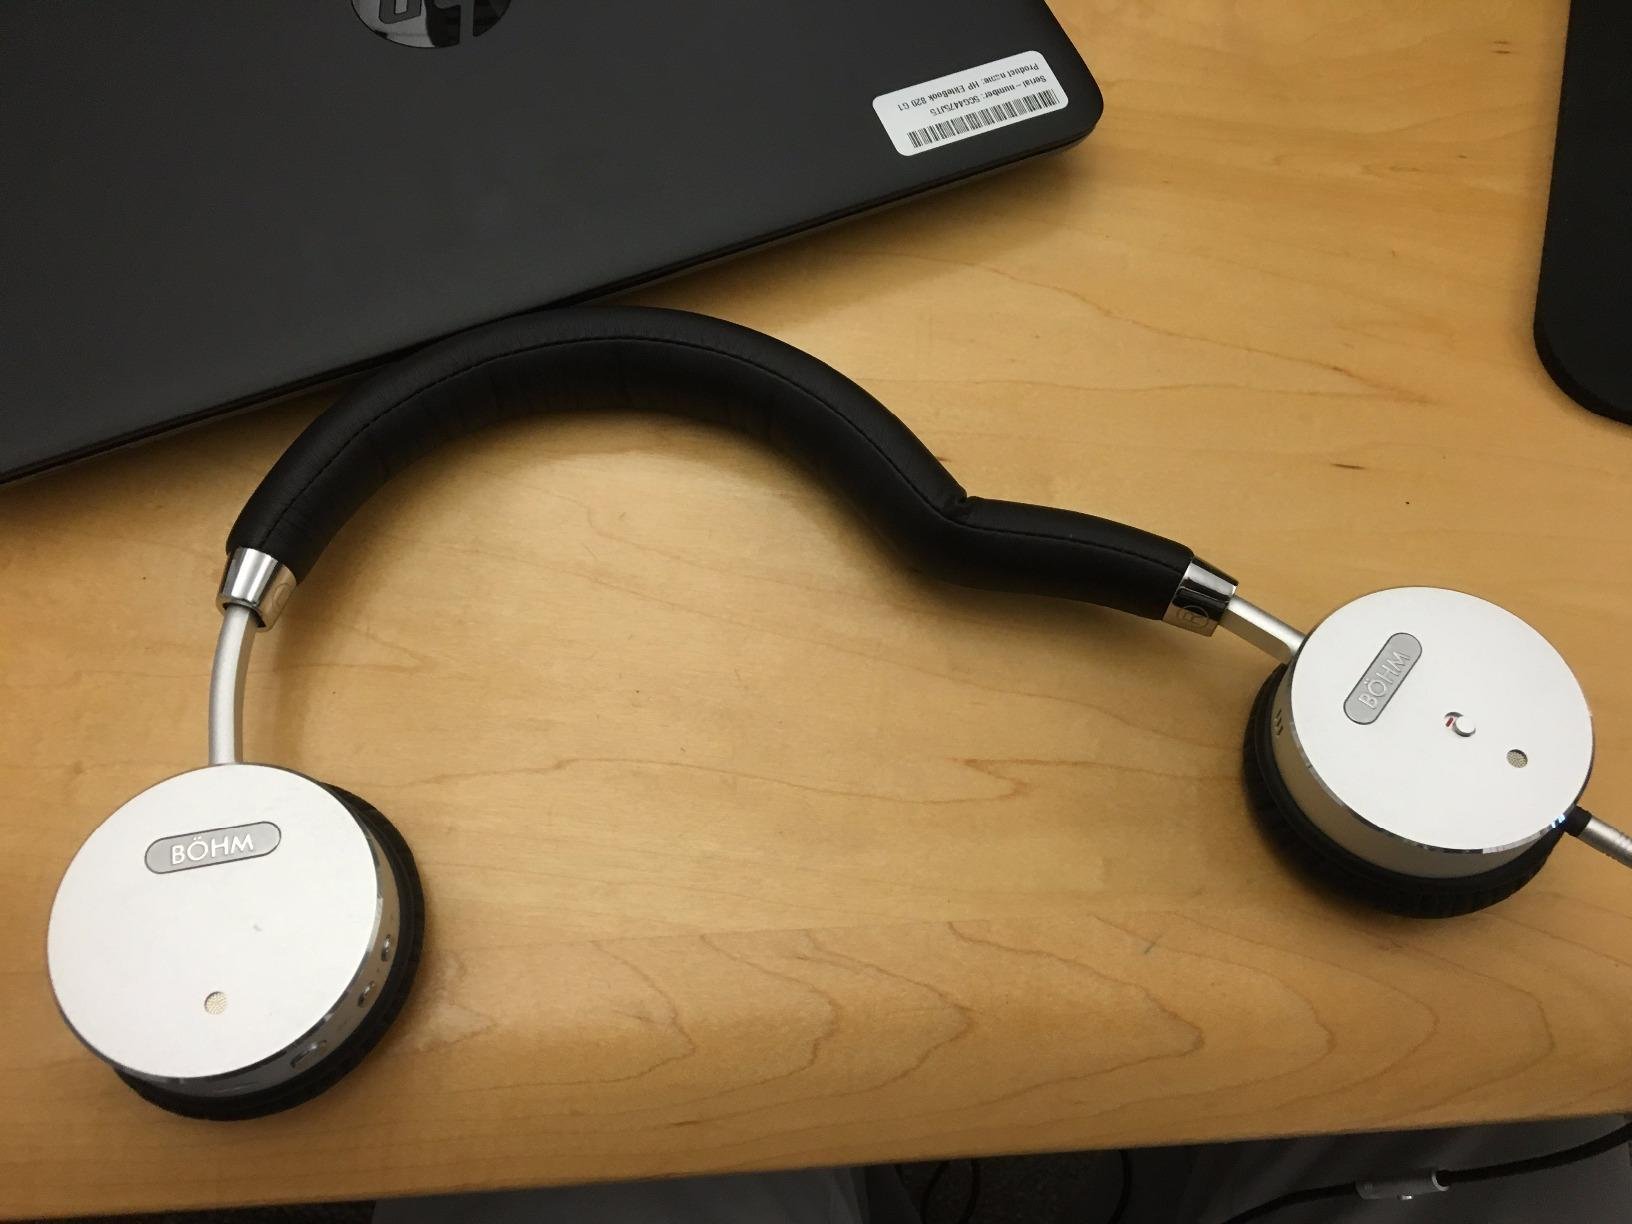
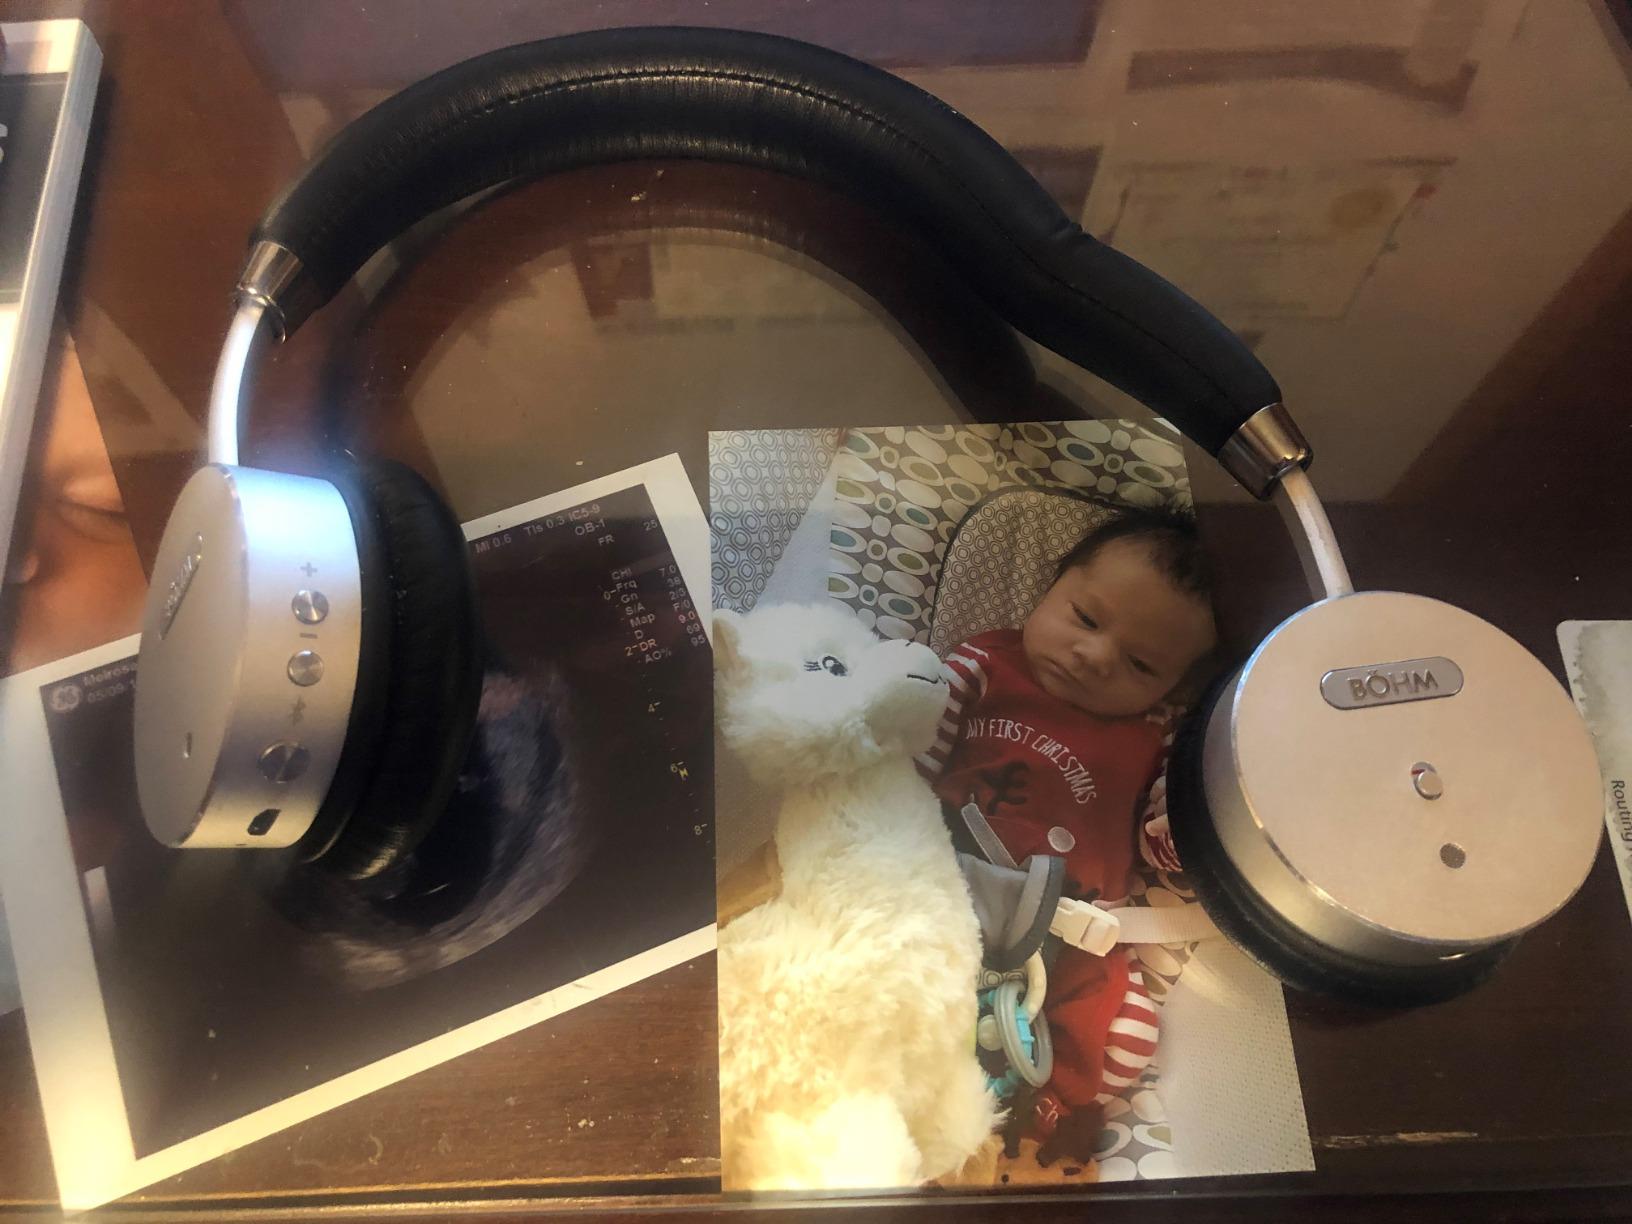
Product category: headphones
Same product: yes